History of Wageningen

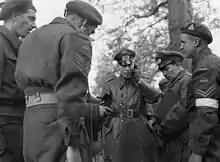
Major K. Henninger, a German Army Signals officer, negotiating with Canadian forces

Under heavy military pressure, on April 7, 1945, retreating German forces blew up the town's church towers. Ten days later, on April 17, 1945, Wageningen was liberated from the Nazis by Allied forces.